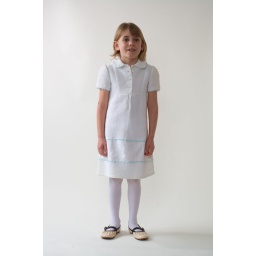
Christie in green and white dress, 2008